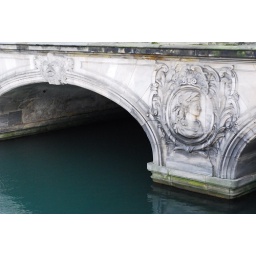
This bridge takes you to the royal castle island in central Copenhagen.